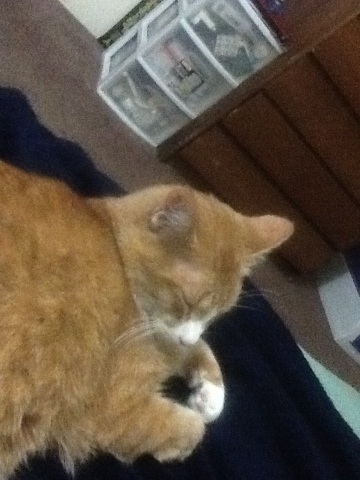Question: What is this?
Answer: cat